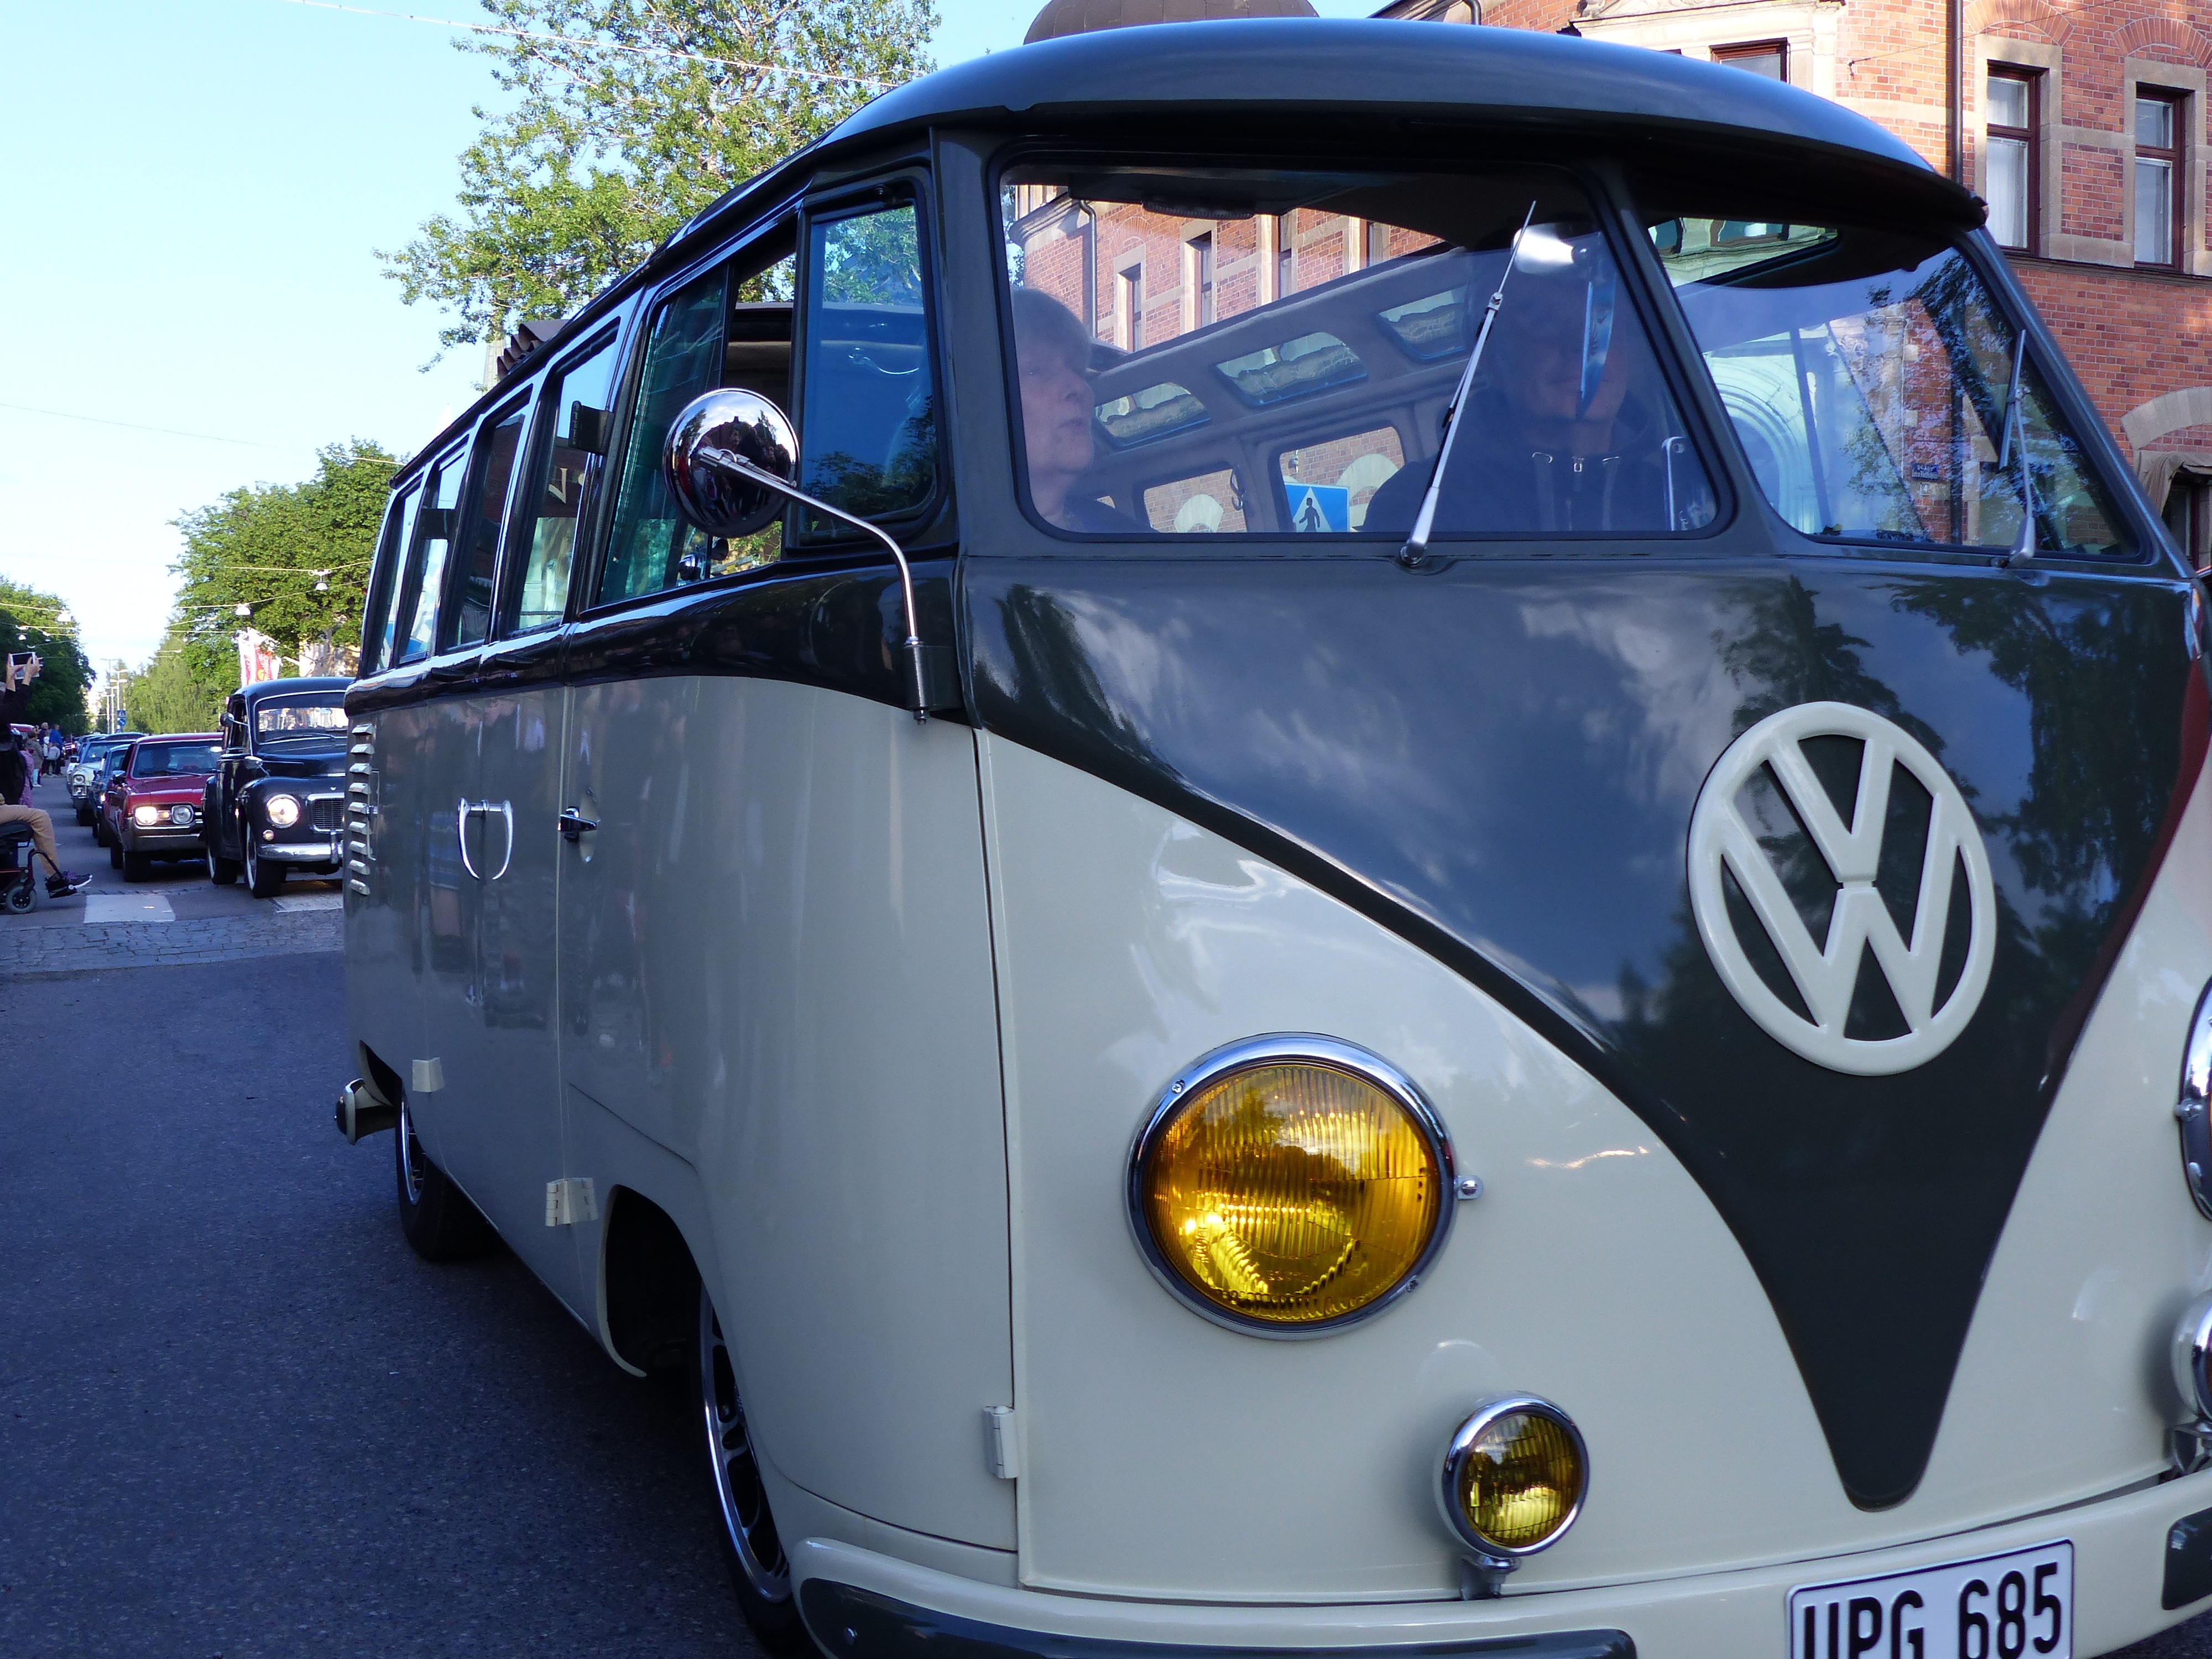
car, wheel, vw, volkswagen, van, vehicle, vw bus, classic car, motor vehicle, vintage car, cars, wheels, motor, ume, minibus, antique car, city car, land vehicle, volkswagen beetle, volkswagen type 2, automobile make, automotive exterior, compact car, subcompact car